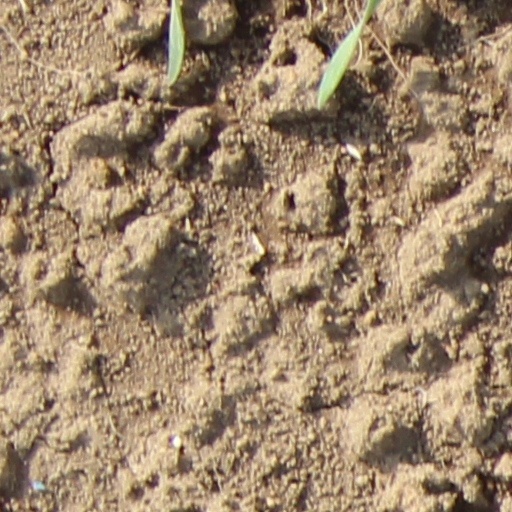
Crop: wheat